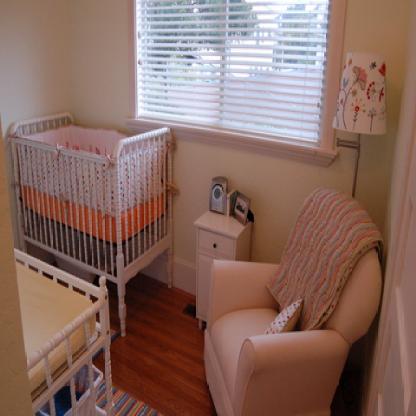
Scene: Indoor